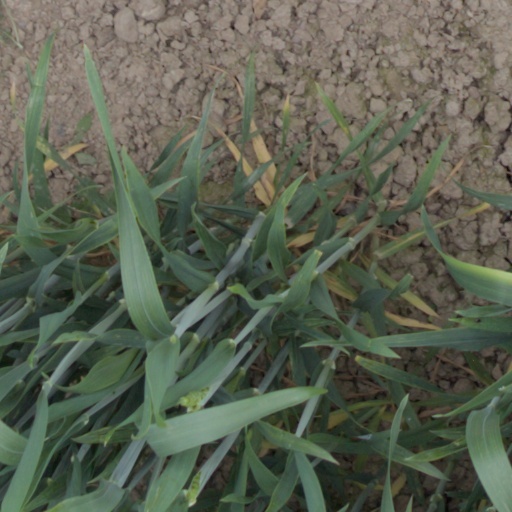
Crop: wheat